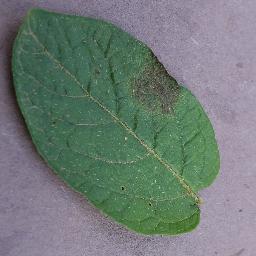
Label: Potato___Late_blight